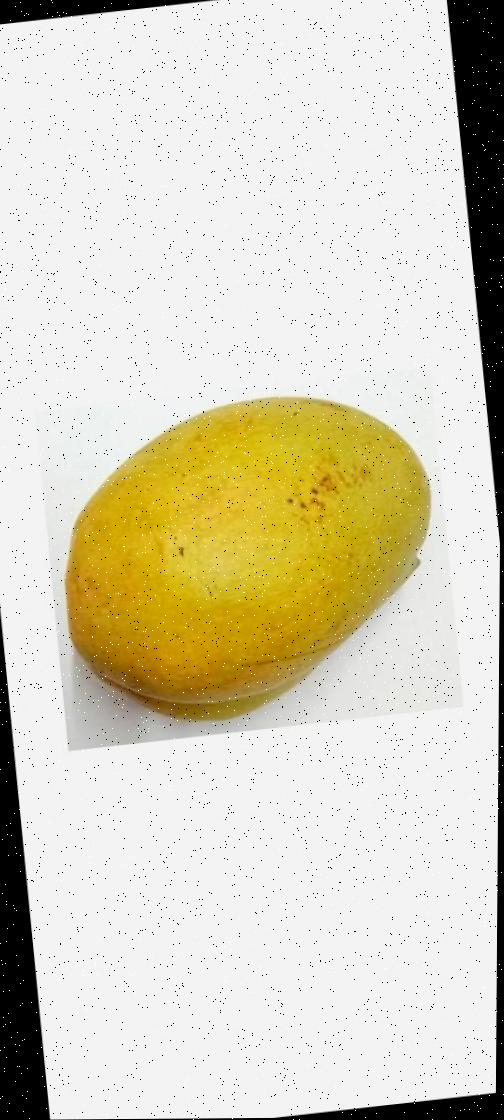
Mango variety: Bari-11